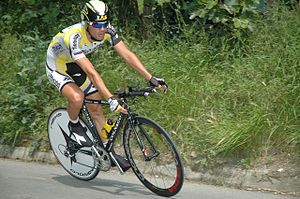
Ricardo Serrano
Ricardo Serrano Gonzalez er en spansk professionel cykelrytter, som cykler for det professionelle cykelhold Fuji-Servetto.